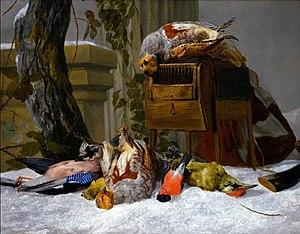
Pieter Boel, ou Peeter Boel, nom francisé en Pierre Boel ou Boule, né le 22 octobre 1622 à Anvers et mort le 3 septembre 1674 à Paris, est un peintre flamand d'animaux, natures mortes, fleurs et fruits. Graveur du XVIIᵉ siècle, il est associé à la peinture baroque flamande. Il s'installe à Paris, où il travaille à la Manufacture des Gobelins et devient peintre du roi. Pieter Boel a révolutionné la peinture animalière en dessinant directement d'après des animaux vivants dans un cadre naturel. Il est ainsi parvenu à des représentations d'animaux dans leurs poses naturelles et caractéristiques. Il a eu de nombreux adeptes en France.